The Divine Spark

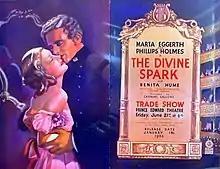
Original trade ad

The Divine Spark is a 1935 British musical film directed by Carmine Gallone and starring Marta Eggerth, Phillips Holmes, Benita Hume and Donald Calthrop. An Italian-language version "Casta Diva" was shot simultaneously. Both films were made at the Tirrenia Studios in Italy.